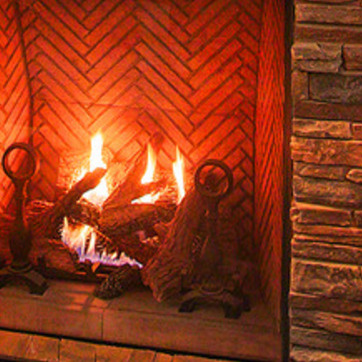
Material: other